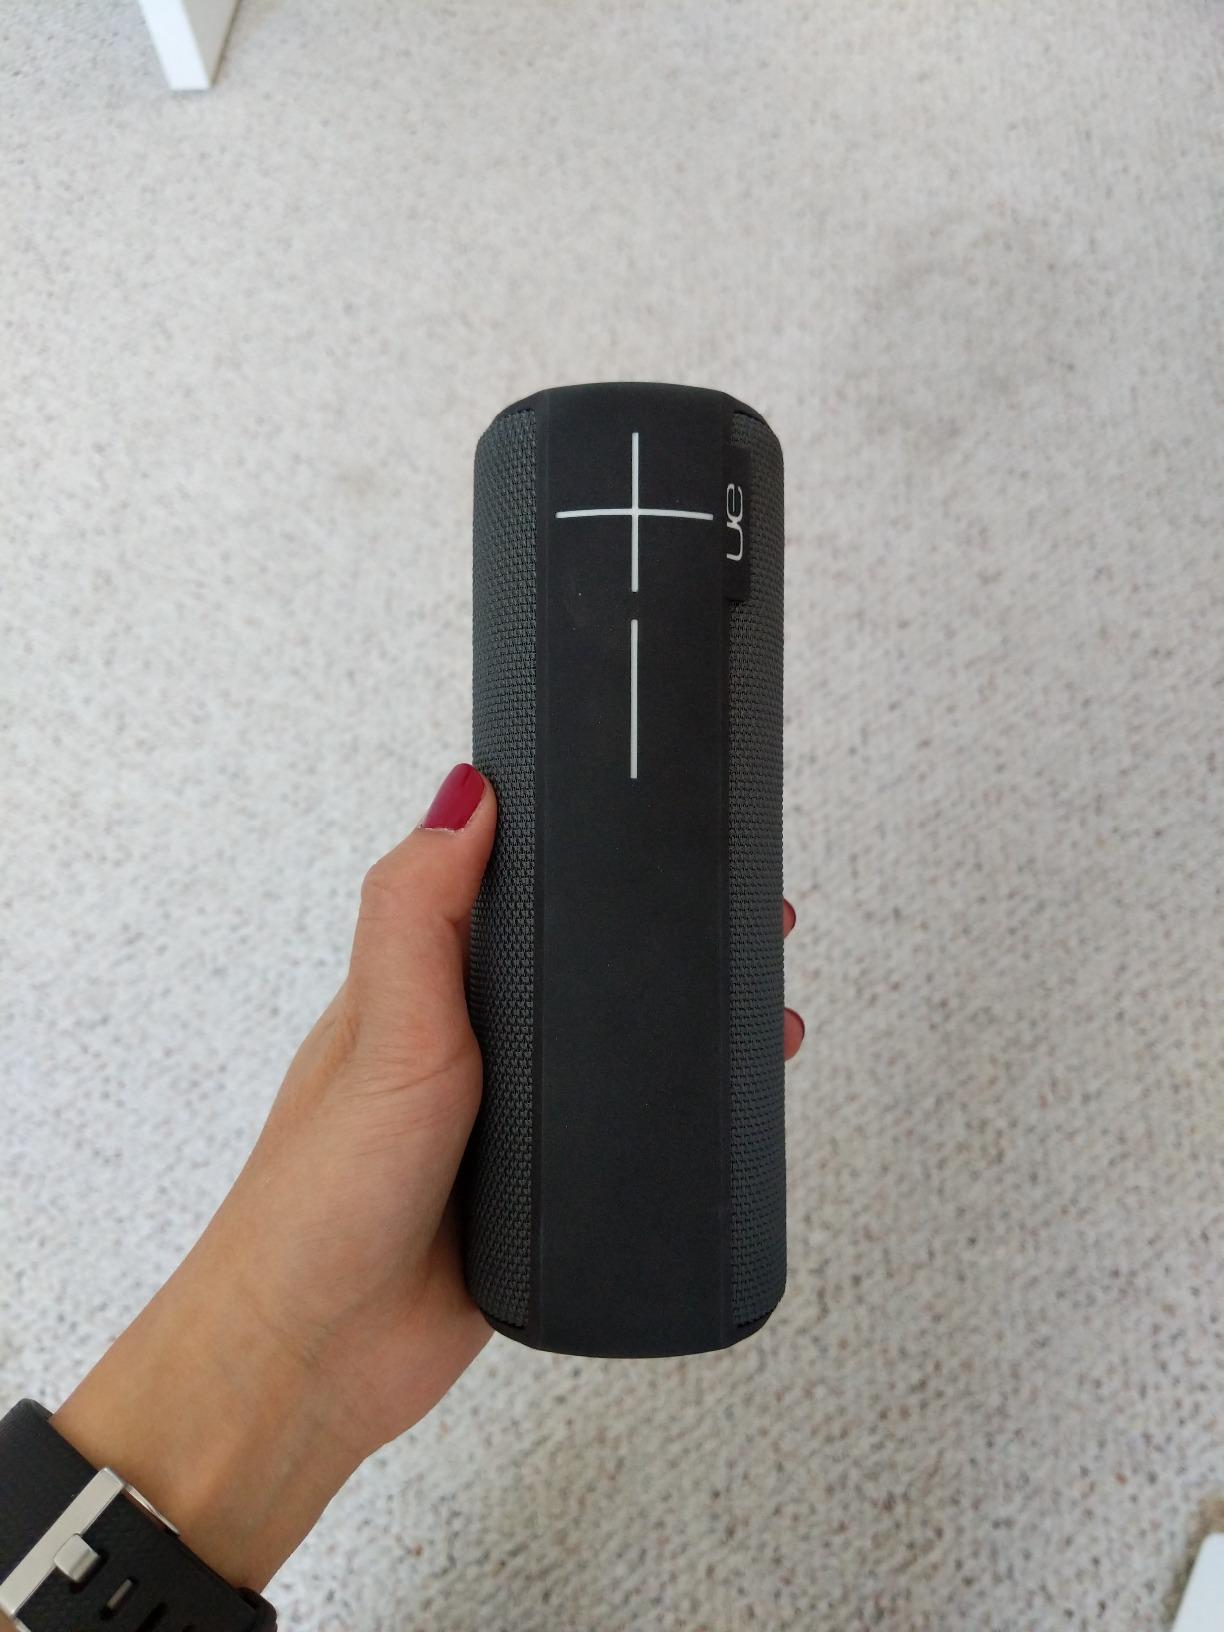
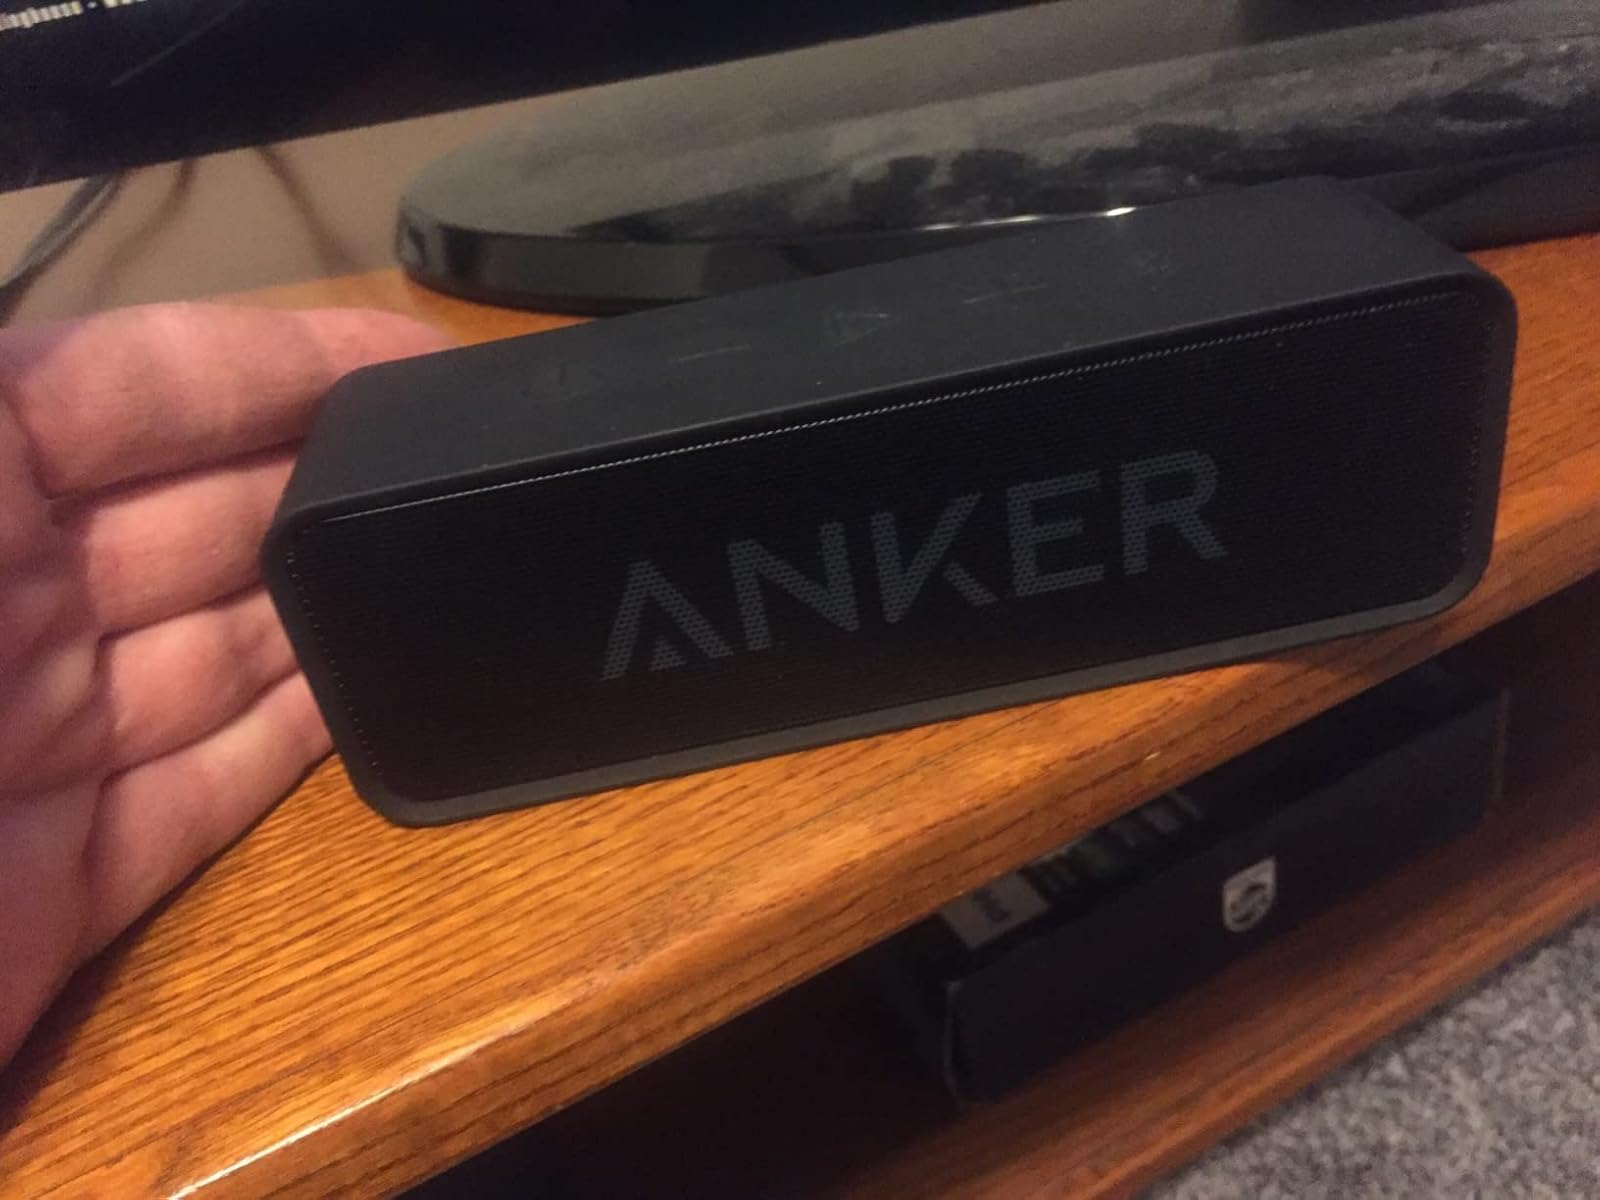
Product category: speaker
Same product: no